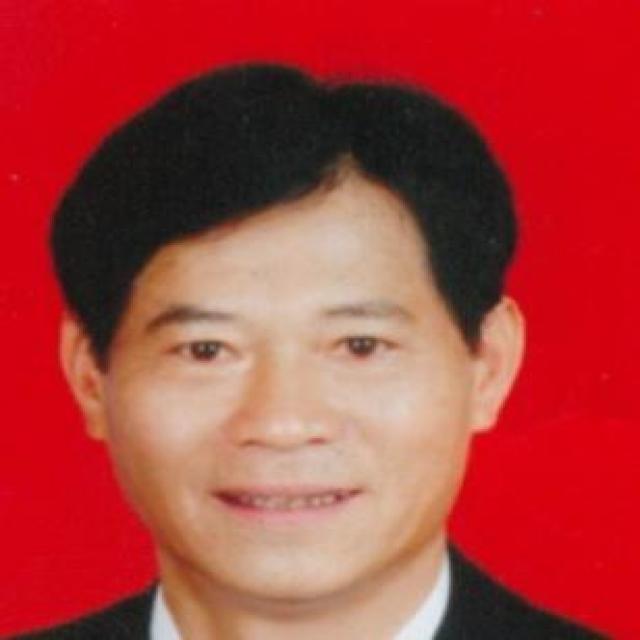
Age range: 45-64